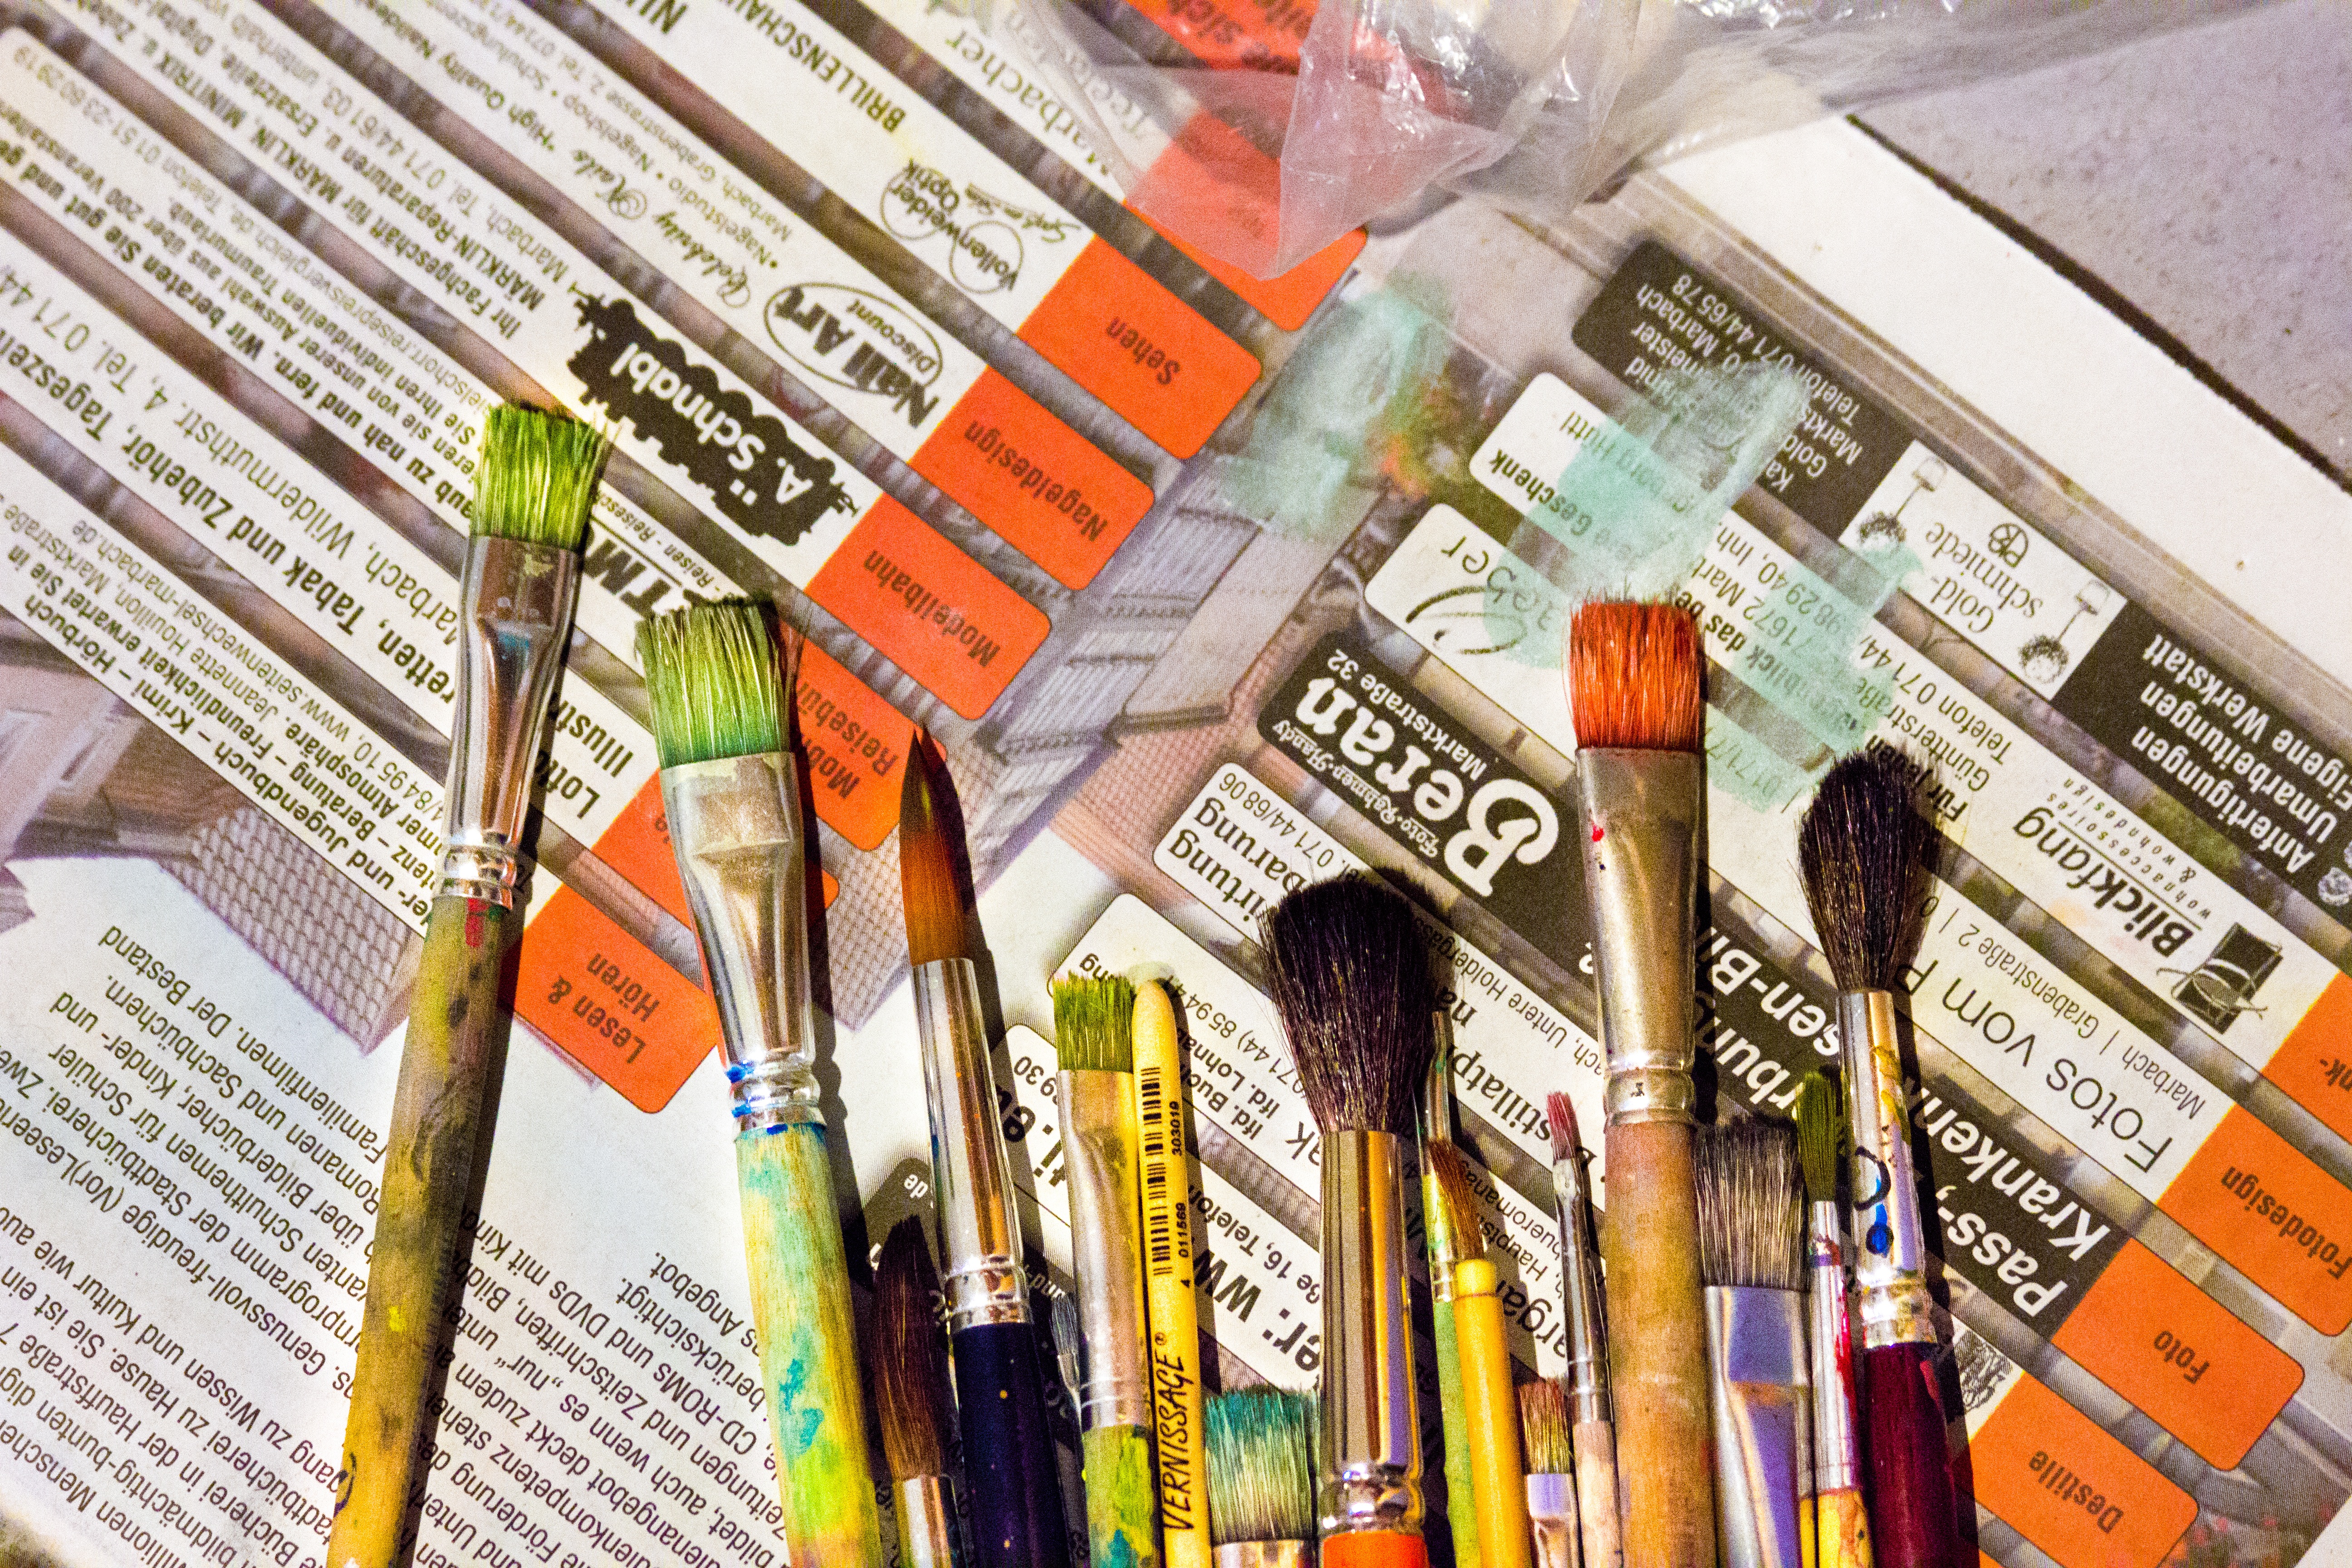
brush, color, paint, painting, brand, art, design, artists